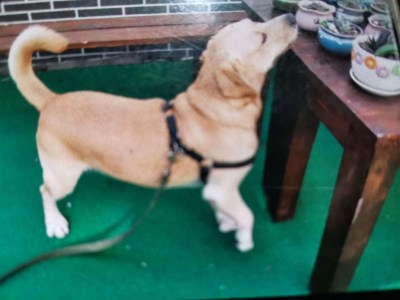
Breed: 3580-n000122-Labrador_retriever